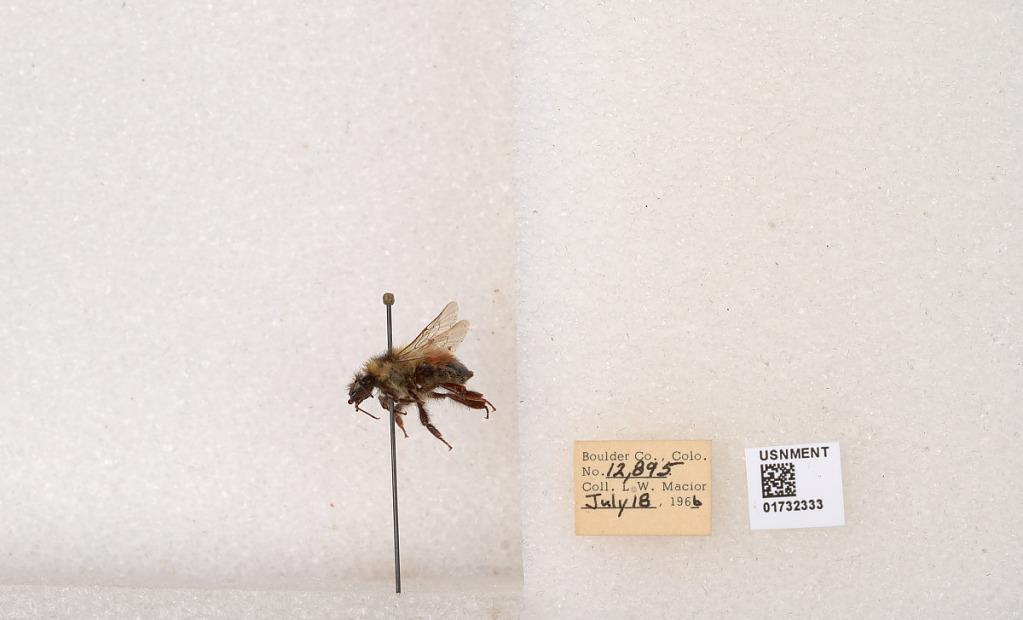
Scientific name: Bombus (Pyrobombus) sylvicola Kirby
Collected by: L. Macior
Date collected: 1966-7-18
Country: United States
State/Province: Colorado
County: Boulder
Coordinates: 40.0163, -105.294